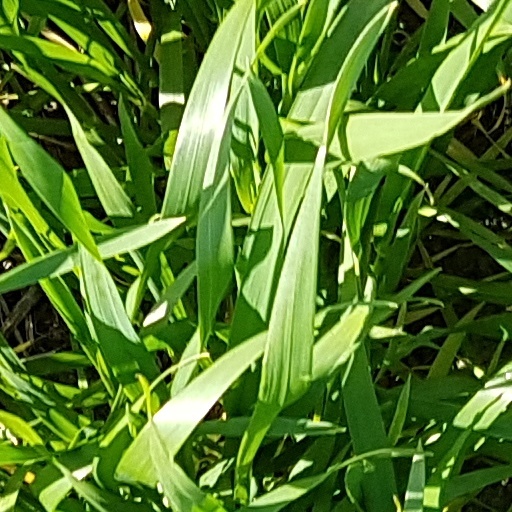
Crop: wheat